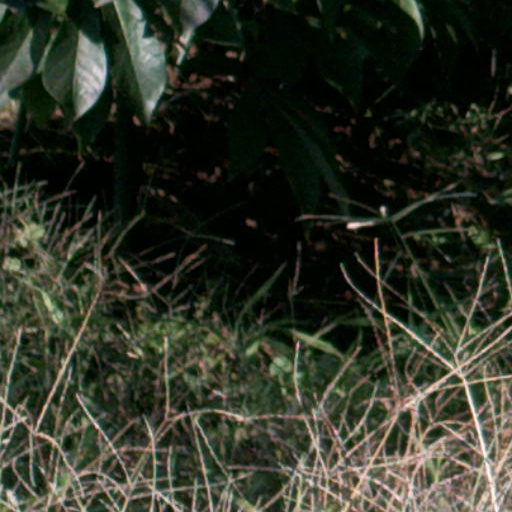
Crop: cassava